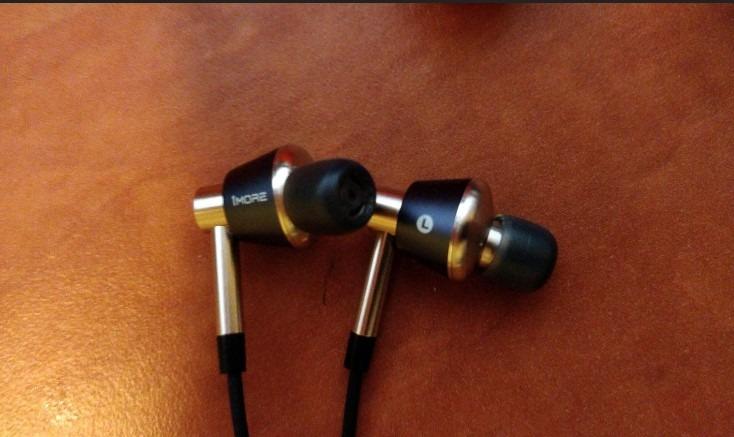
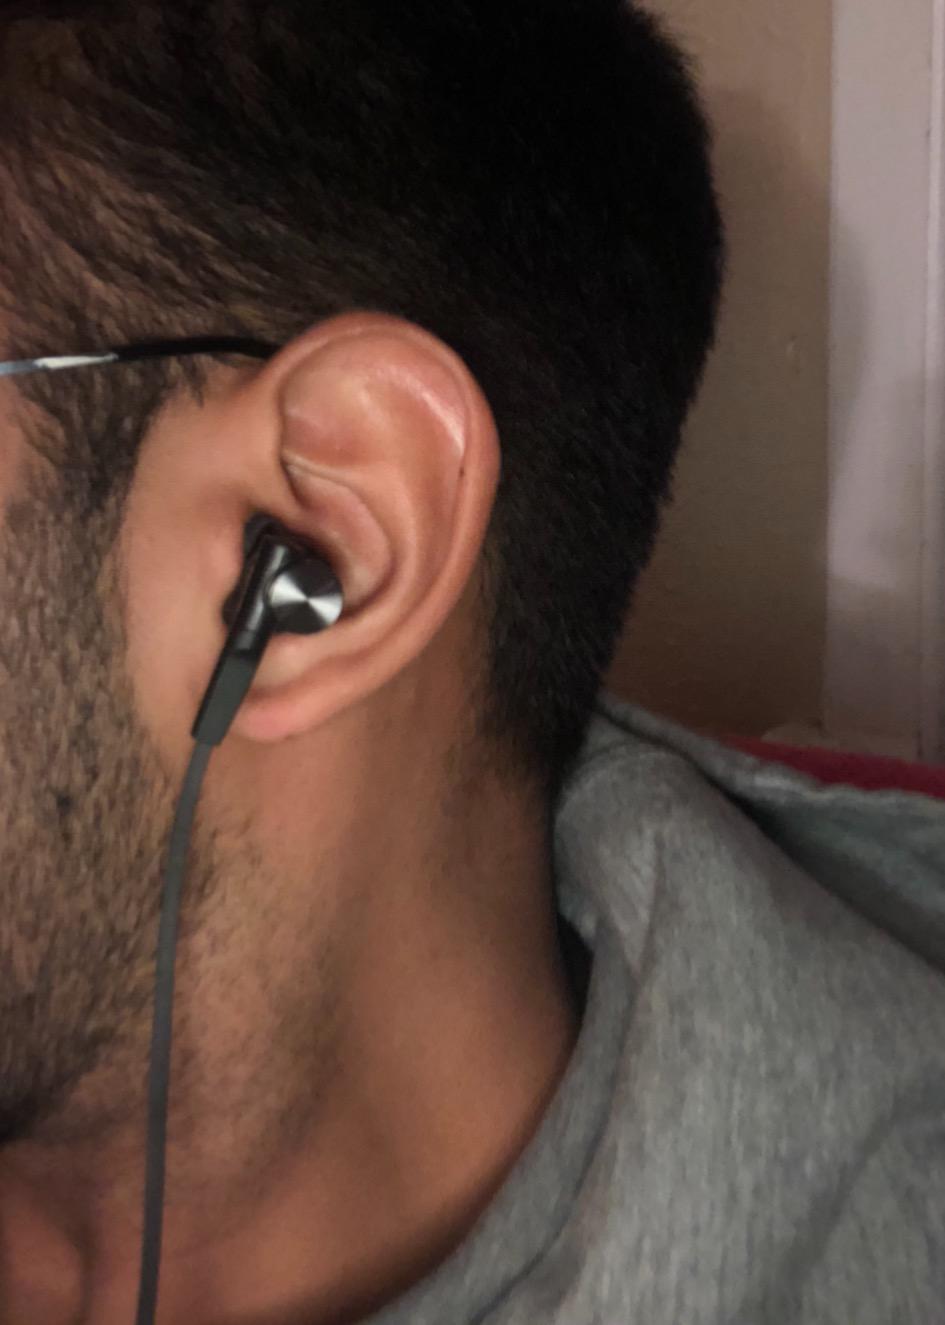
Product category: headphones
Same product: no